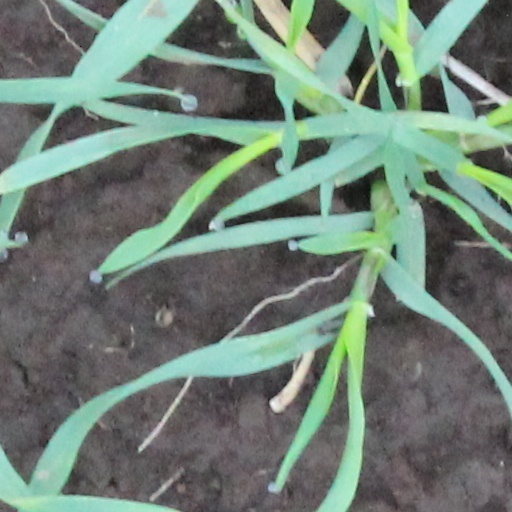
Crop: wheat